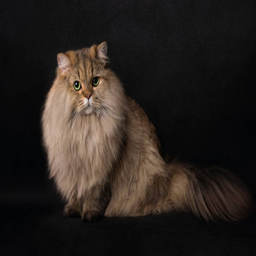
portrait of fluffy cat close - up on a black background